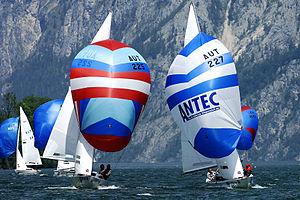
Le H-Boat est une classe de voilier, quillard de sport monotype dessinée en 1967 en Finlande par l'architecte naval Hans Groop. Série internationale depuis 1977, le H-Boat est principalement diffusé dans les pays nordiques et l'Europe centrale.